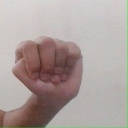
अक्षर: ठ